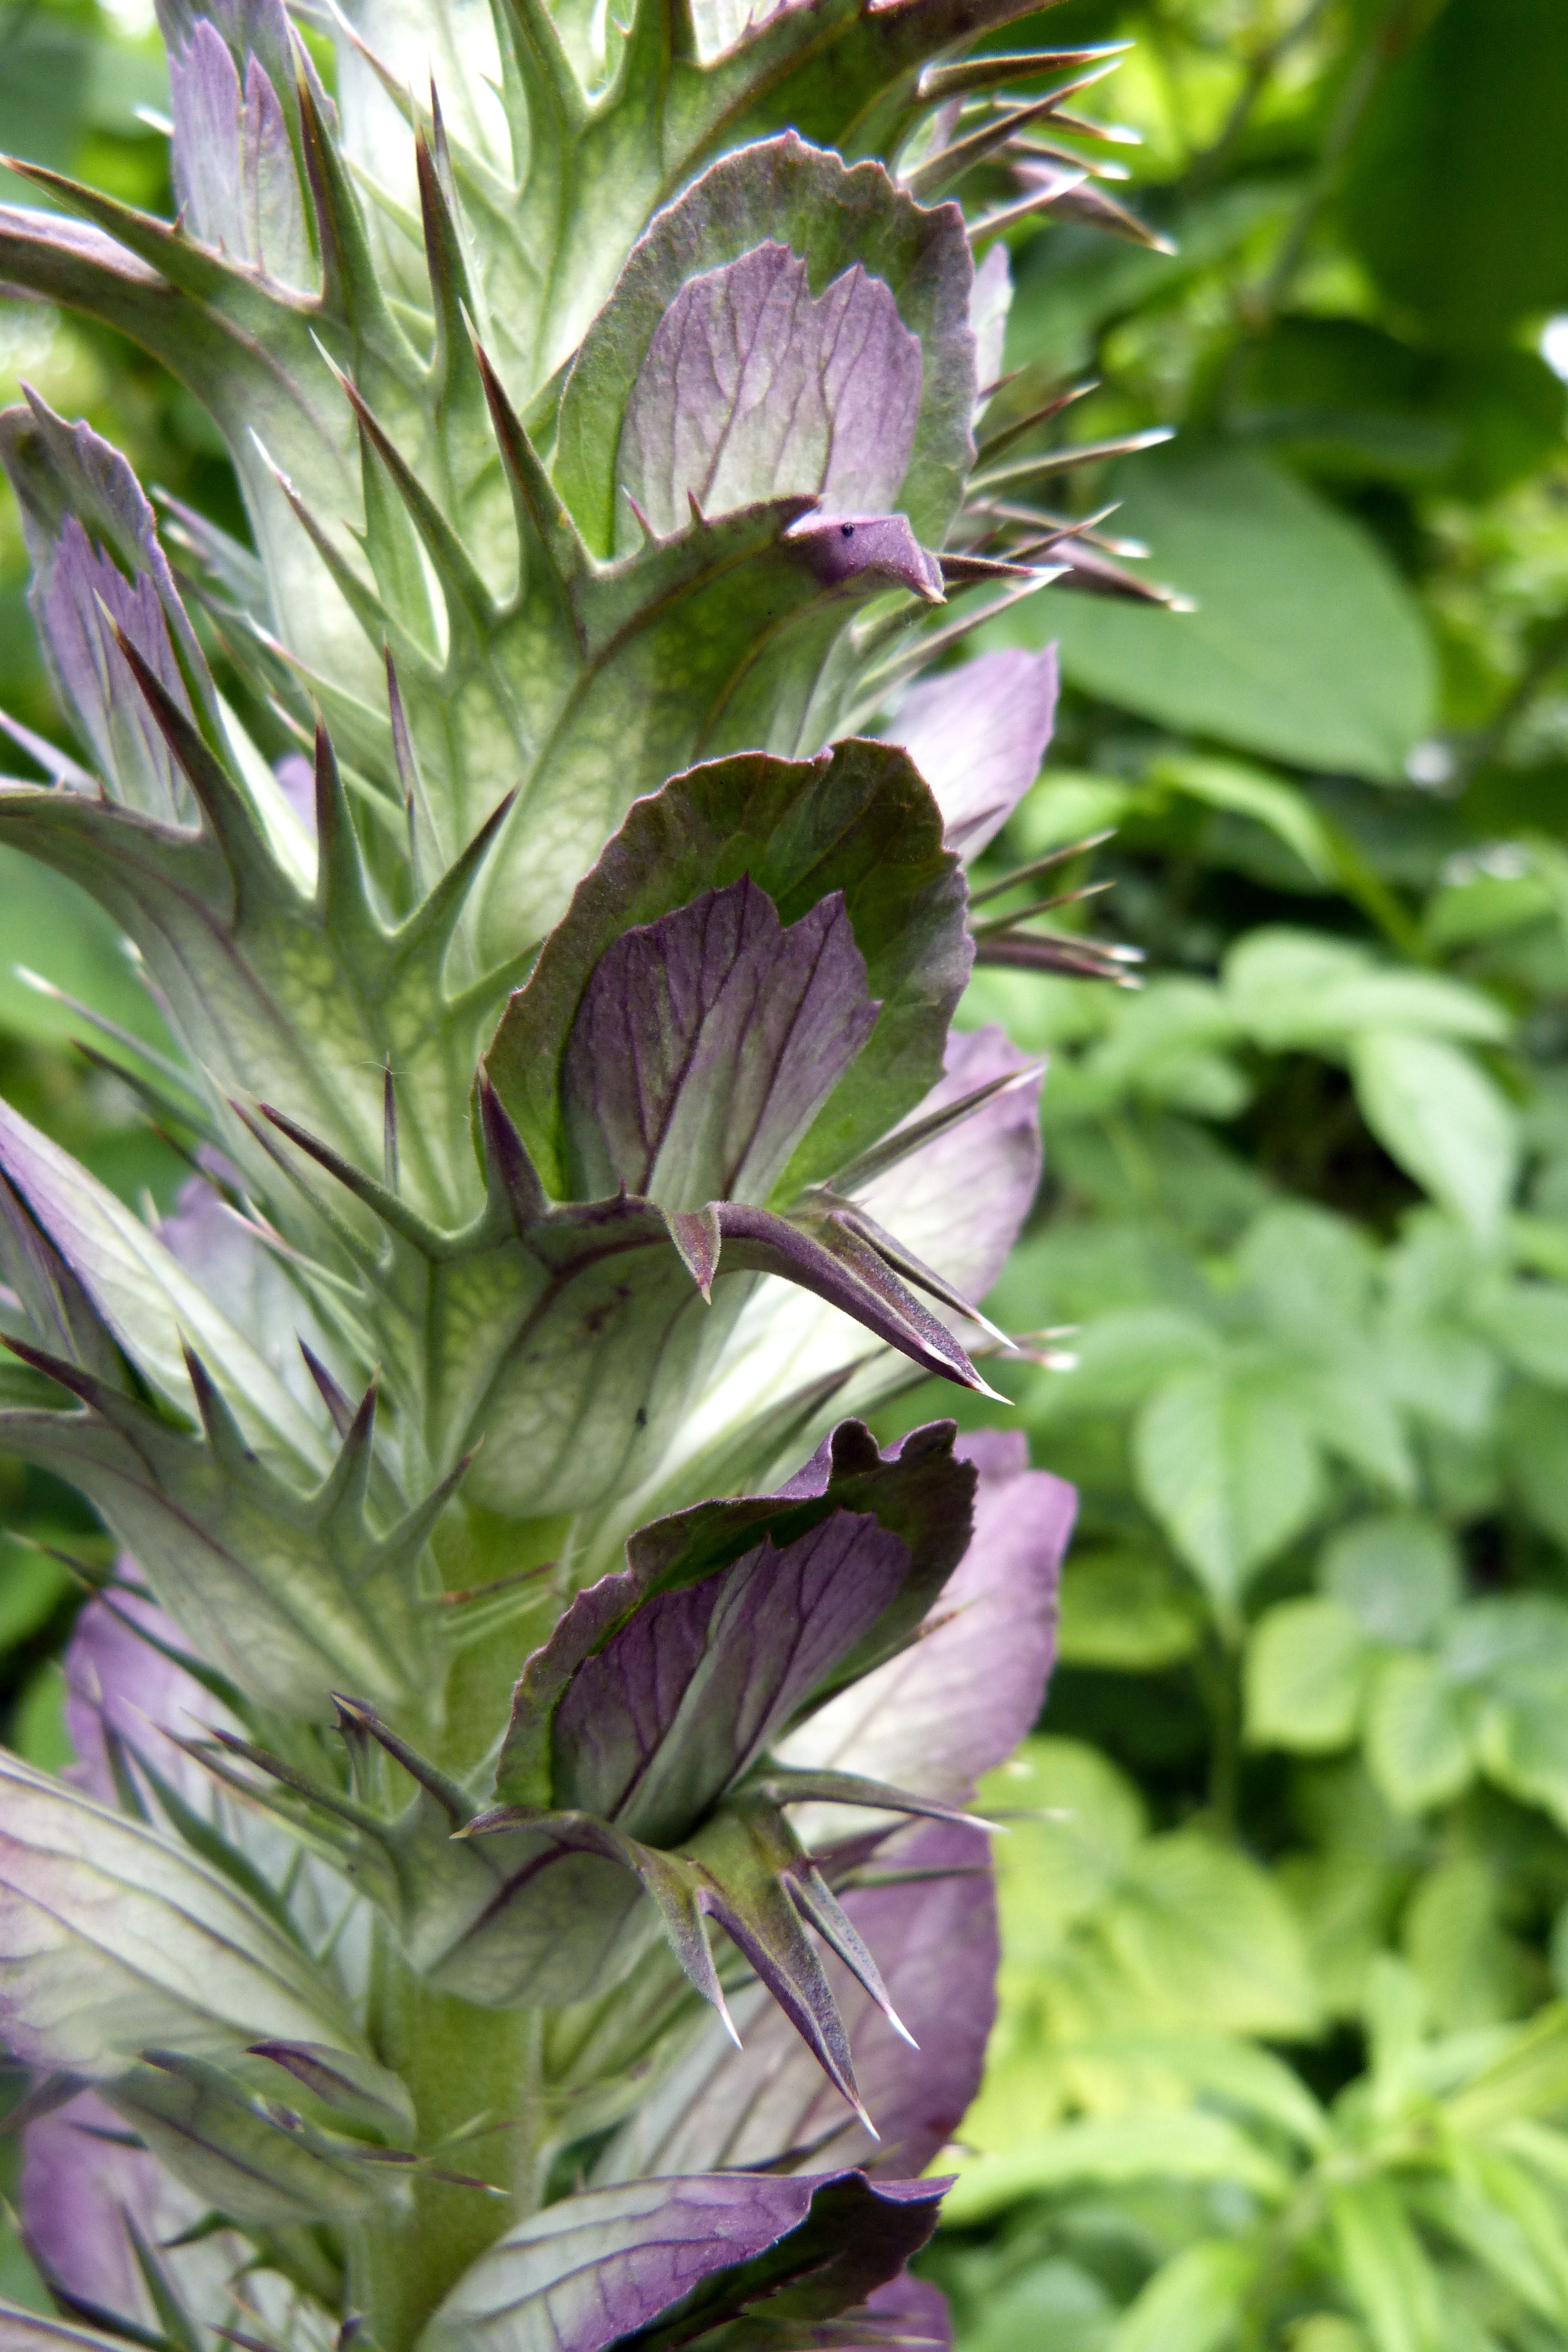
blossom, plant, flower, bloom, food, herb, produce, vegetable, botany, garden, flora, close up, thistle, flowering plant, daisy family, hogweed, acanthus, flower detail, land plant